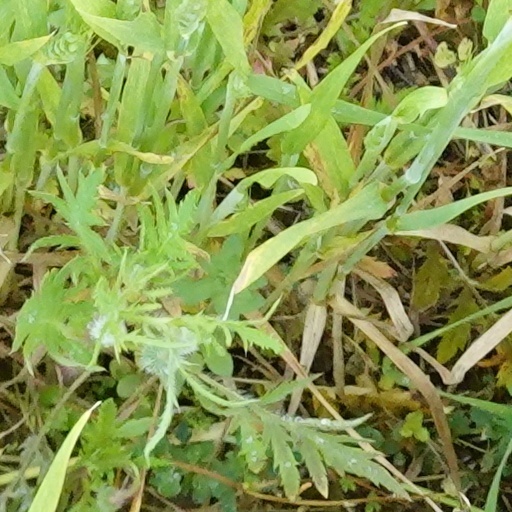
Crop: wheat